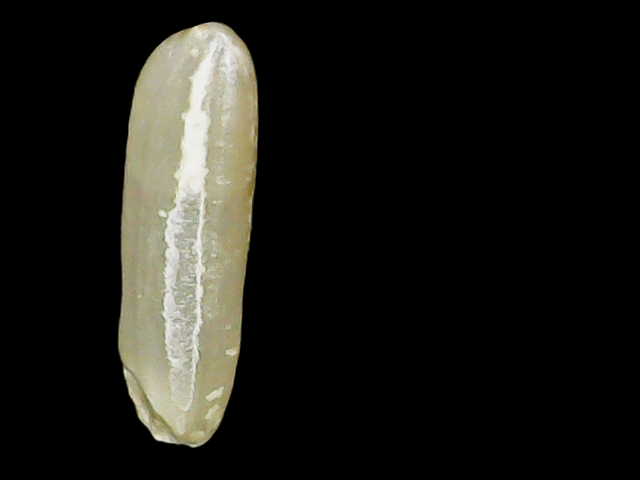
Rice variety: Binadhan14